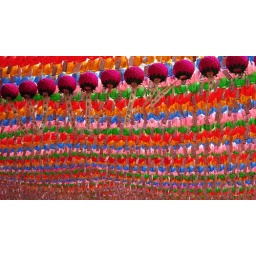
Thousands and thousands of paper lamps to the memory of the birthday of Siddhartha Gautama (Buddha) in a Buddhist temple in Seoul, Korea.